Tracey (film)

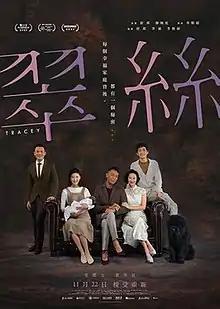
Film poster

Tracey is a 2018 Hong Kong drama film written and directed by Jun Li and starring Philip Keung as the titular protagonist, a 51-year-old married man and father whose craving for feminization increases, leading him to transition from male to female both mentally and physically. Filming for "Tracey" began on 5 December 2017 and the film premiered at the 2018 Tokyo International Film Festival on 28 October 2018 before it was theatrically released on 22 November 2018 in Hong Kong.